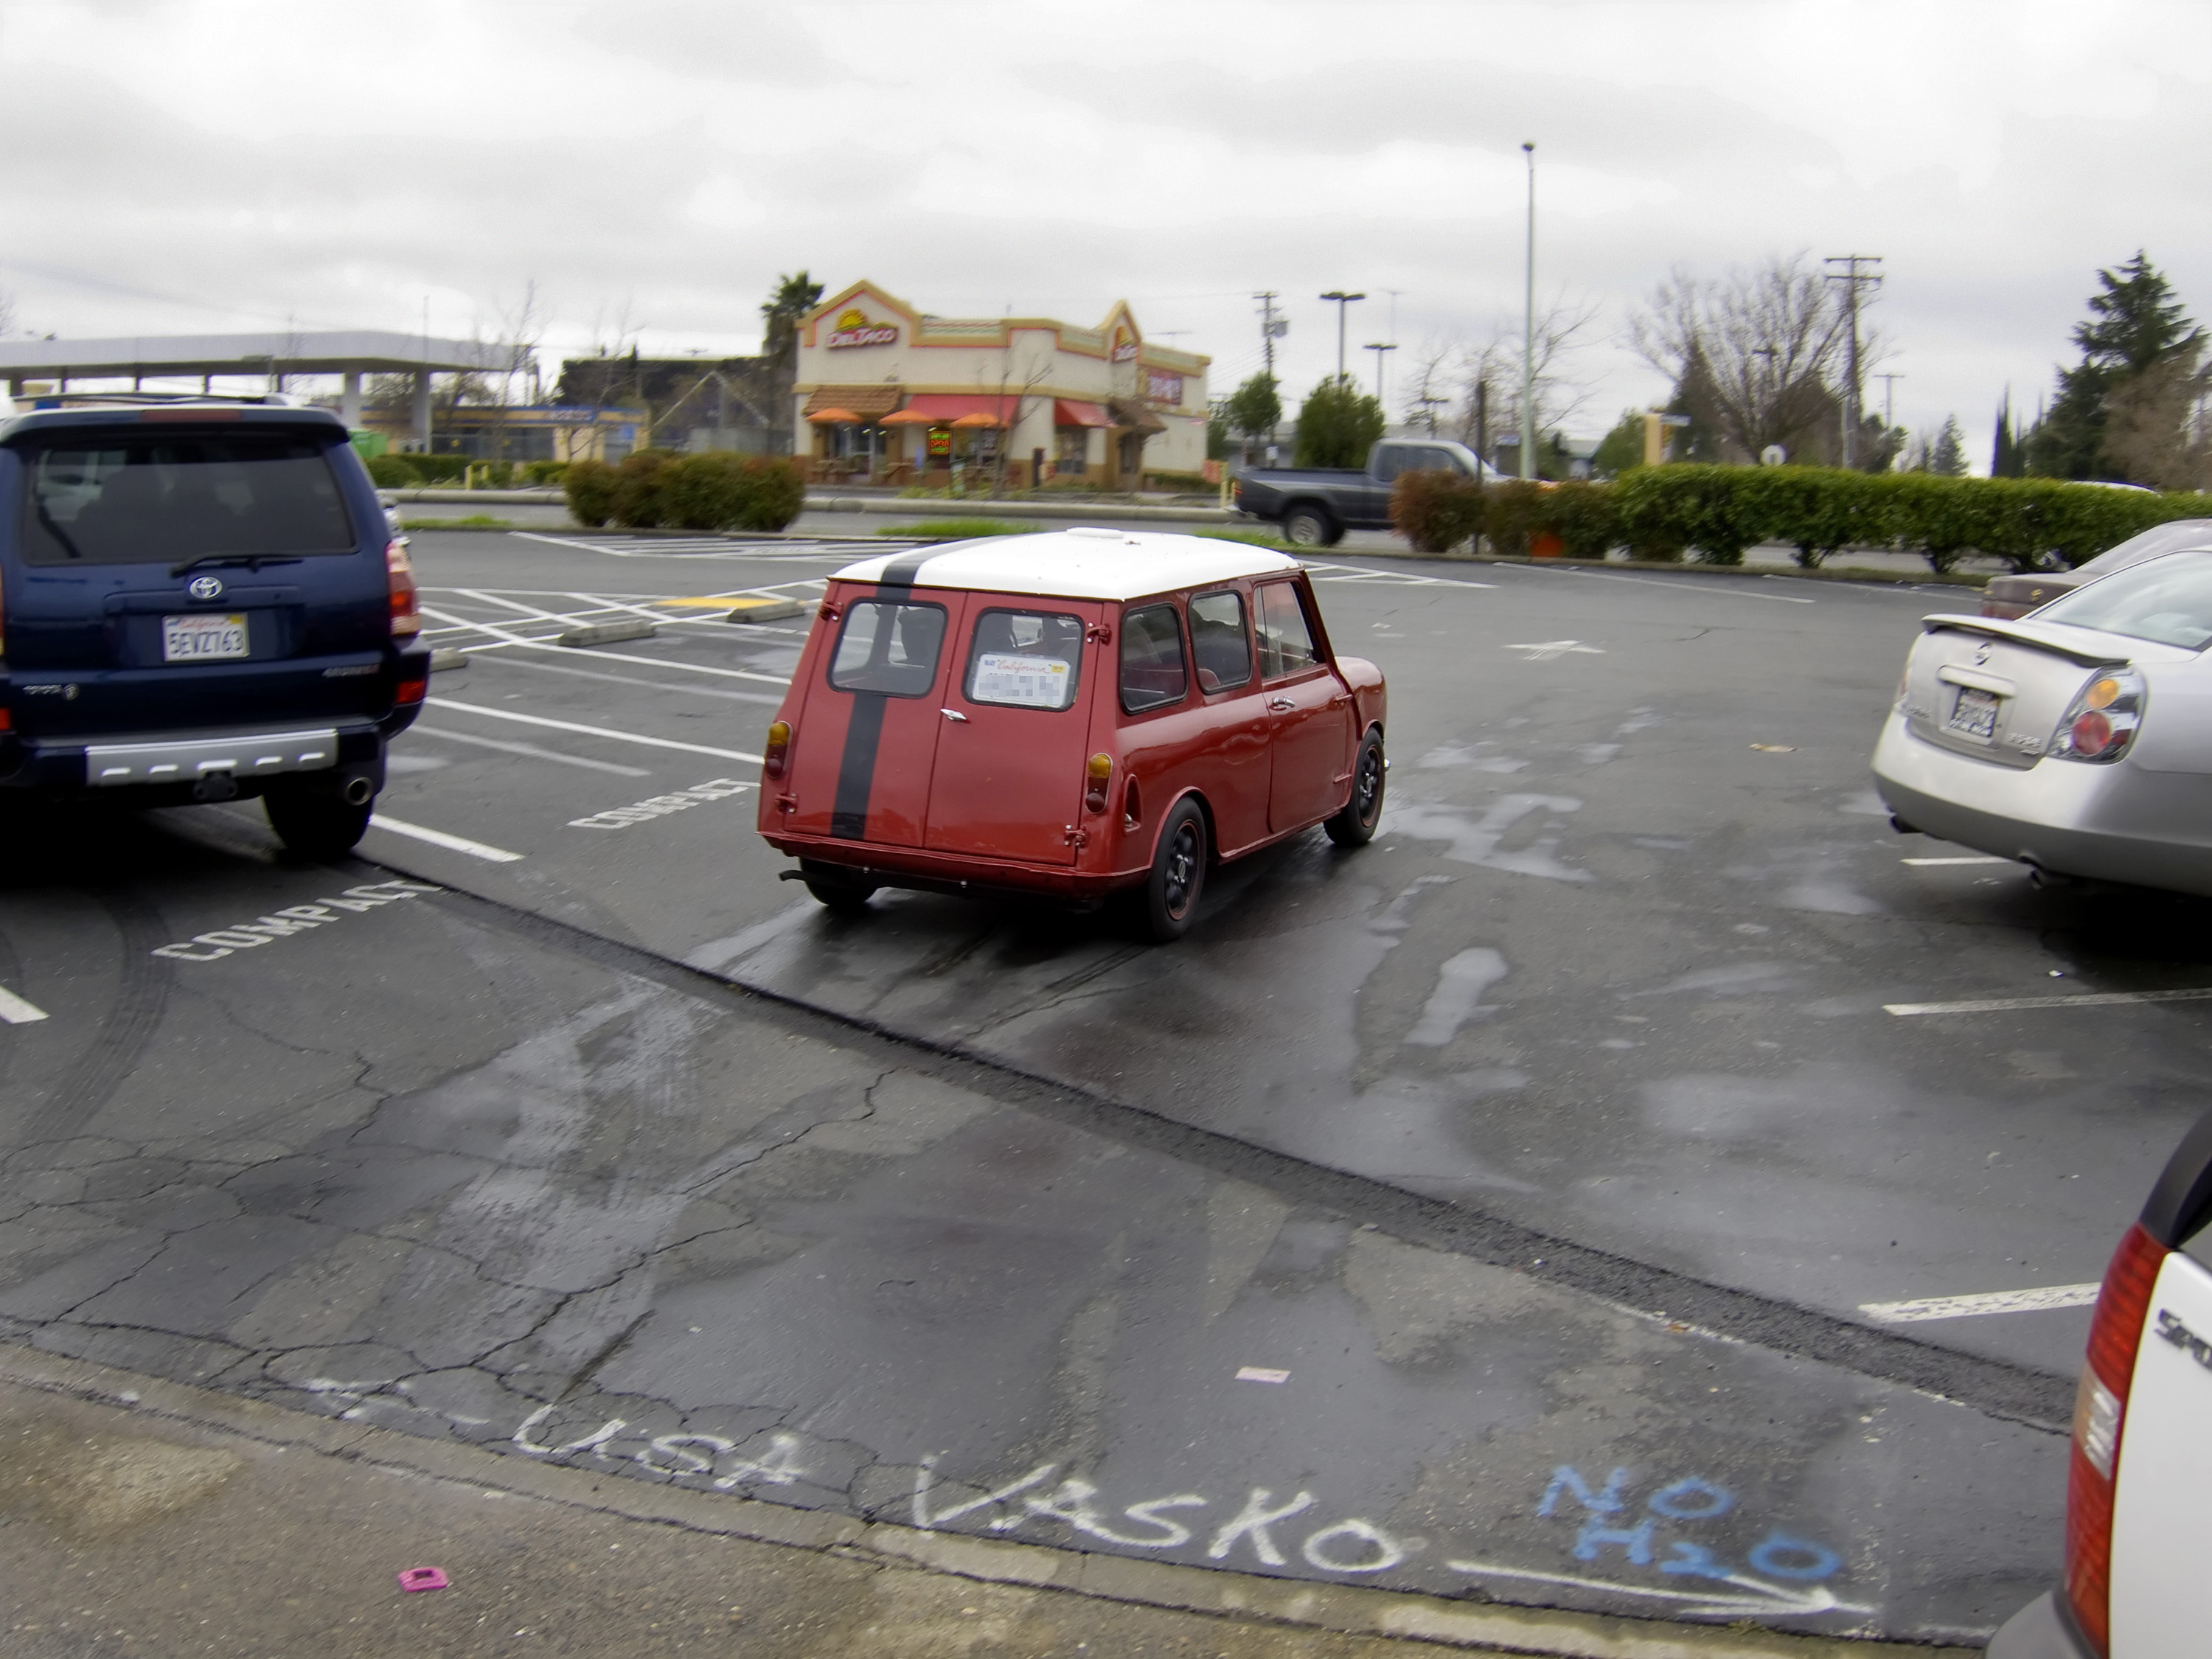
car, parking, transport, vehicle, parking lot, sacramento, mode of transport, automobile make, automotive exterior, vehicle registration plate